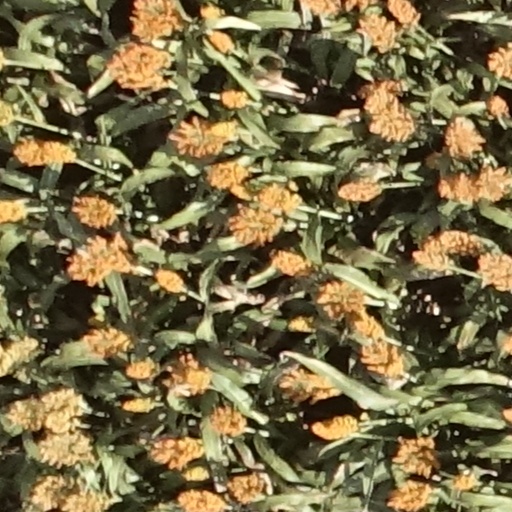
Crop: sorghum